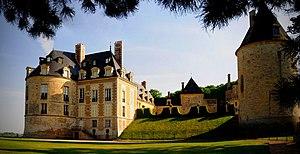
Le Château d'Apremont est localisé sur les terres de la commune d'Apremont-sur-Allier, dans le département du Cher, en région Centre-Val de Loire. Par ailleurs, l'ancienne résidence seigneuriale, de par son emplacement en léger surplomb, occupe une position dominante sur les rives de l'Allier.
Apremont-sur-Allier est une commune française située dans le département du Cher, en région Centre-Val de Loire.
La famille de Roffignac est une famille de la noblesse française subsistante, l'une des plus anciennes du Limousin.
Cet article recense les monuments historiques du Cher, en France.